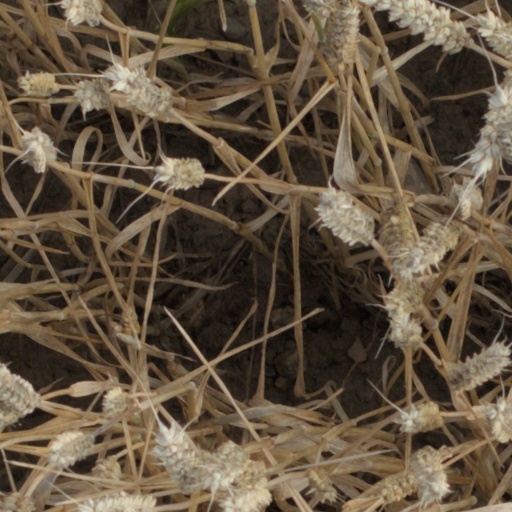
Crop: wheat